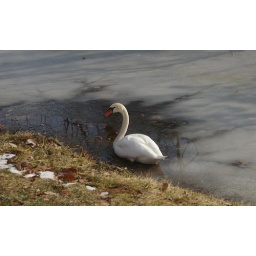
This swan found a bit of the real water near the edge of the frozen lake.